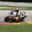
Label: motorcycle